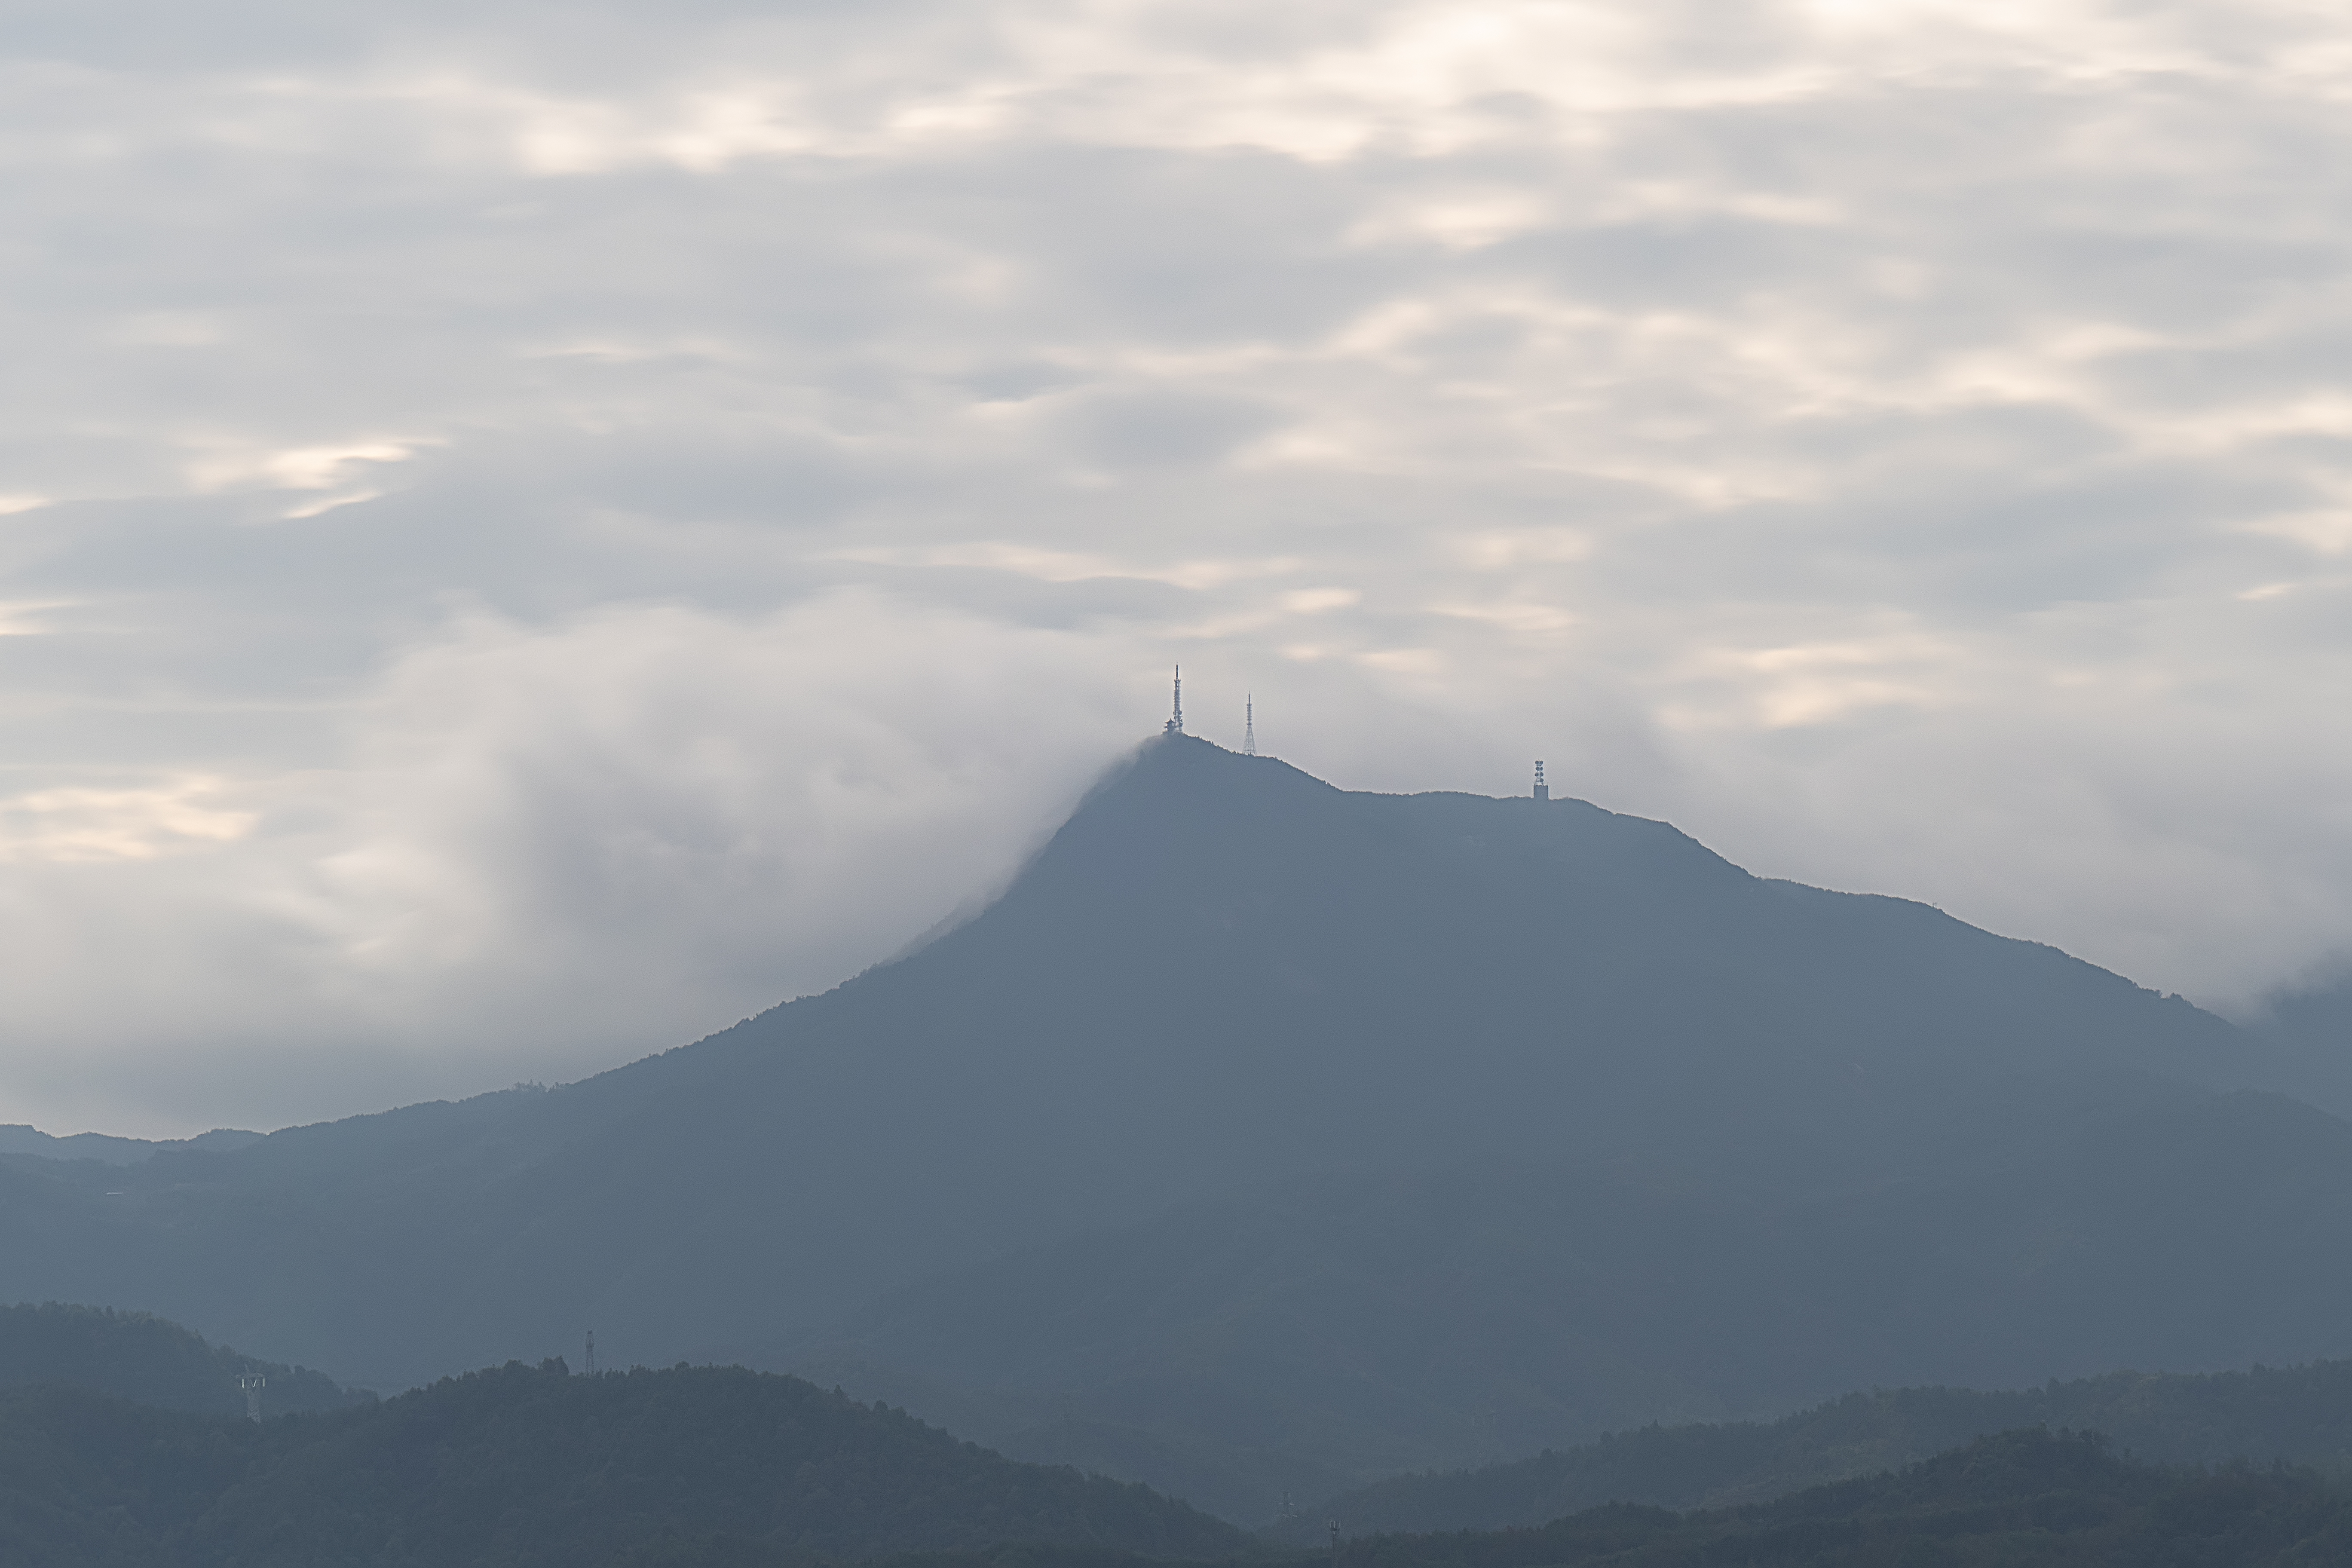
nautral, cloud, sky, atmosphere, mountain, highland, dusk, tree, horizon, cumulus, landscape, mountainous landforms, slope, haze, building, calm, mountain range, hill, mist, city, fell, evening, hill station, meteorological phenomenon, massif, ridge, summit, roof, fog, lake district, ocean, grassland, sound, sea